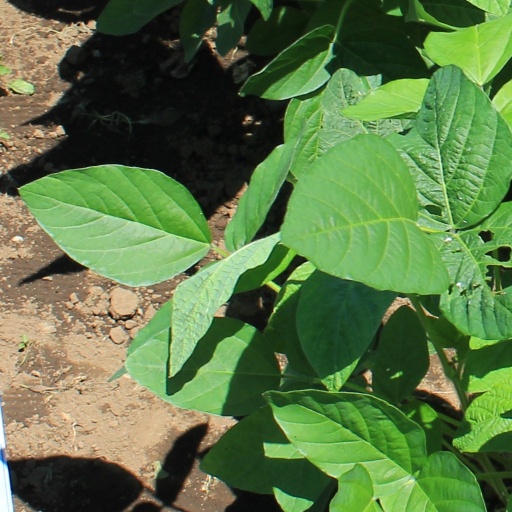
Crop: soybean